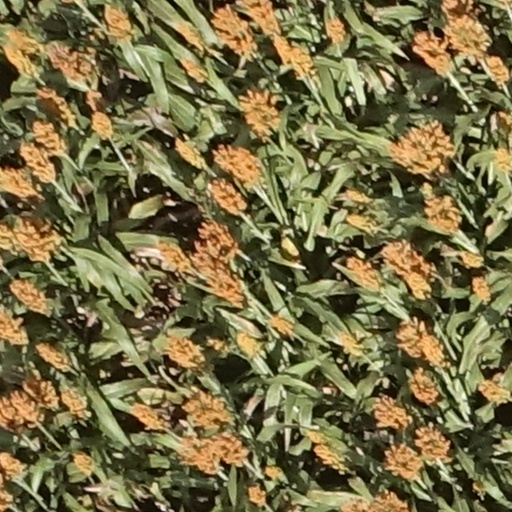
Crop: sorghum